Gastone Mojaisky Perrelli

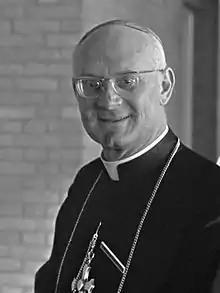
Gastone Mojaisky Perrelli in 1967

Gastone Mojaisky Perrelli (born Gastone Mojaisky, 6 August 1914 – 5 March 2008) was an Italian Catholic archbishop. He served as Apostolic Delegate to the Congo and Ruanda-Urundi and then to British East Africa and British West Africa, during which time he held the Titular Archbishopric of Amida. He later served as Archbishop-Bishop of Nusco and as Archbishop of Conza-Sant'Angelo dei Lombardi-Bisaccia.